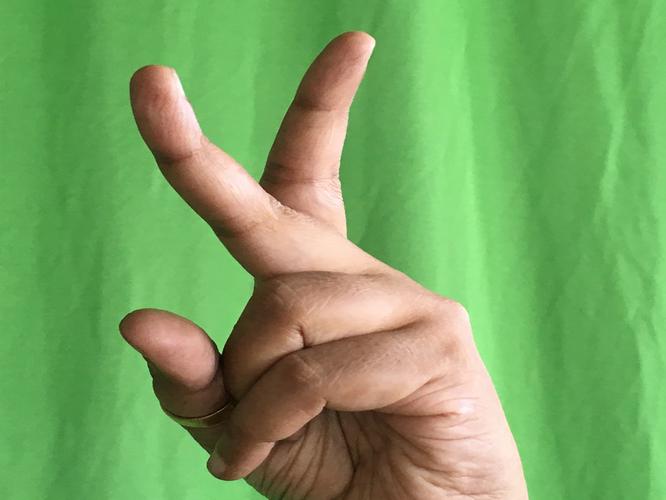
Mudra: Katrimukha
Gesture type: single_hand